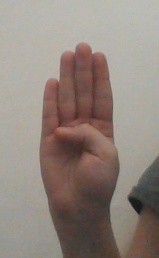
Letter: kaaf